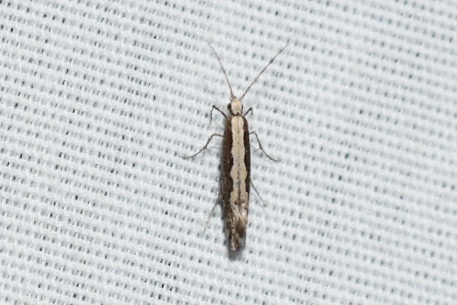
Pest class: diamondback_moth